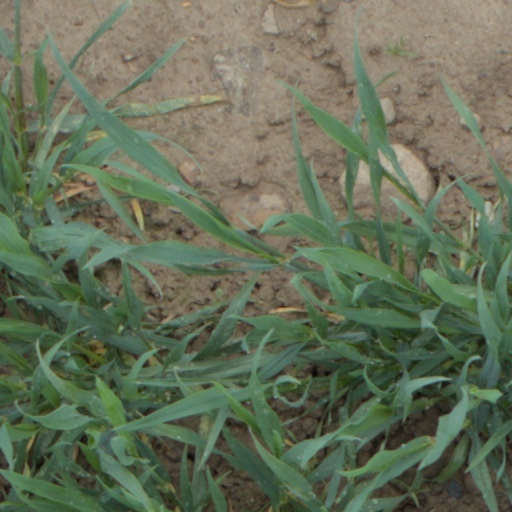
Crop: wheat